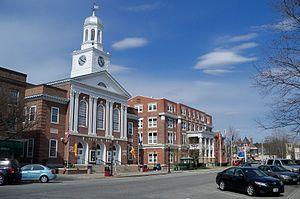
Lebanon est une ville du comté de Grafton, dans l’État du New Hampshire, au nord-est des États-Unis. La commune compte 13 151 habitants en l’an 2010.